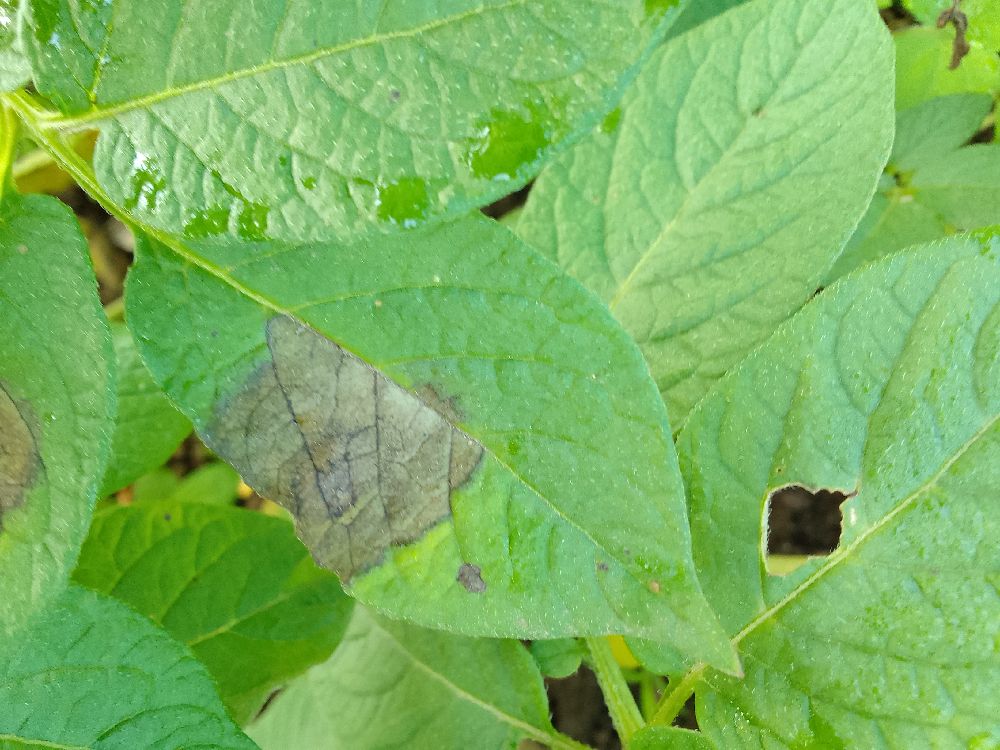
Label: Late blight